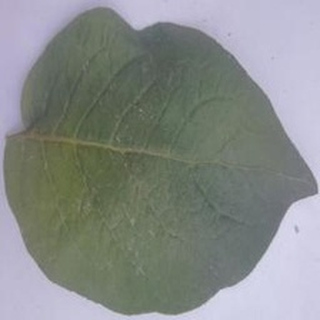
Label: healthy_potato